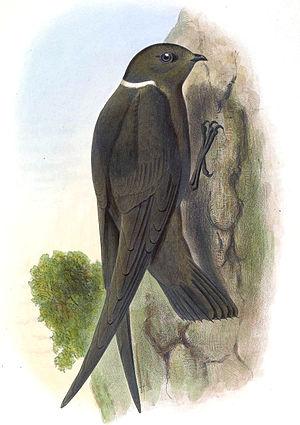
Le Martinet à nuque blanche est une espèce d'oiseaux de la famille des Apodidae.